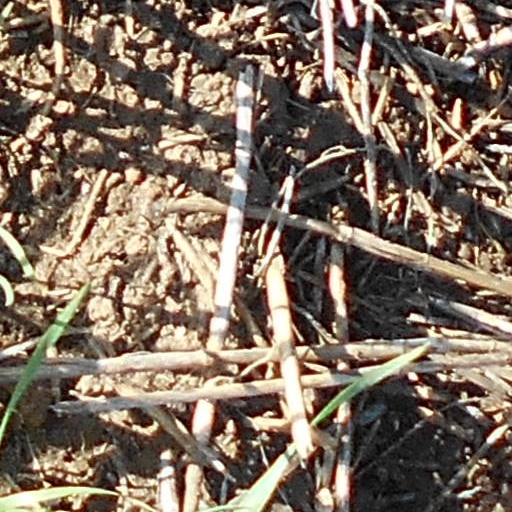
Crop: wheat